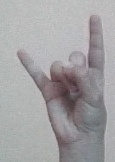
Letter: la